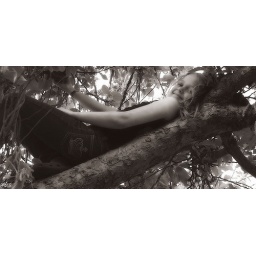
girl in tree 1